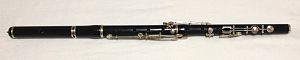
La flûte traversière est un instrument à vent de la famille des bois. La flûte traversière partage avec les instruments de la famille des flûtes, la méthode de production du son : l'air soufflé est mis en vibration par un biseau disposé à l'embouchure. Son fonctionnement est toutefois assez différent de celui des flûtes à bec et est plus proche de celui de la quena et plus largement des flûtes à encoche, instruments pour lesquels c’est le musicien qui conduit l’air au biseau.